Interactions (The Spectacular Spider-Man)

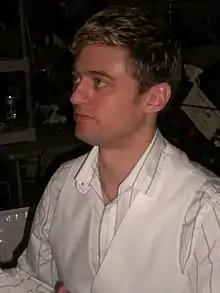
A Caucasian male with dirty blond hair in a white suit.

"Interactions" was written by Kevin Hopps and directed by Troy Adomitis. Hopps, who had previously written for animated series such as "Buzz Lightyear of Star Command," "Justice League," and "Darkwing Duck," researched for the episode by re-reading every available comic book that featured Electro. Hopps notes that he "like[s] the humanity" of Electro: "Here's a person who didn't ask to be a villain, but found himself thrust into that role."